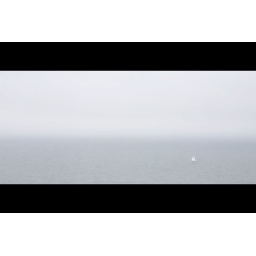
A yacht at sail on the sea just off the coast of Sidmouth. Taken on our recent break in the area.